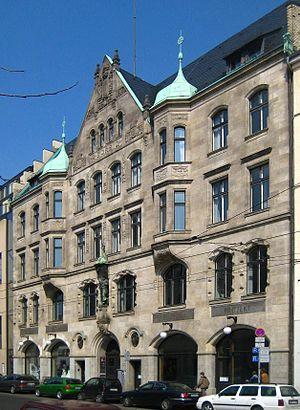
La Chausseestraße est une rue de Berlin, autrefois à Berlin-Est. Elle se trouve dans le centre historique, dans le quartier d'Oranienburg, dont elle est la rue la plus ancienne. Elle débute porte d'Oranienburg et s'étire vers le nord-ouest. Elle mesure deux kilomètres de longueur. Entre 1961 et 1990, le mur de Berlin longeait les derniers deux cents mètres de la rue qui se terminait alors à la Liesenstraße. C'était cette frontière qui séparait la partie nord et sud de la Panke, un affluent du Spree qui croise la Chausseestraße.